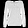
Label: Shirt